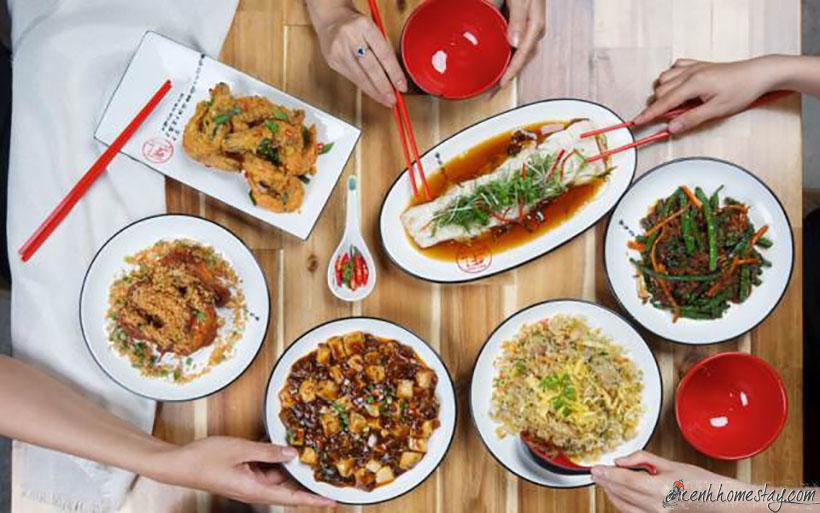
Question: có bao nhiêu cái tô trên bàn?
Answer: có bốn cái tô trên bàn